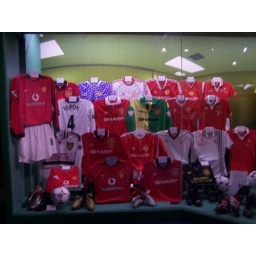
The green goalie shirt is in shrined in my dad's cabinet.